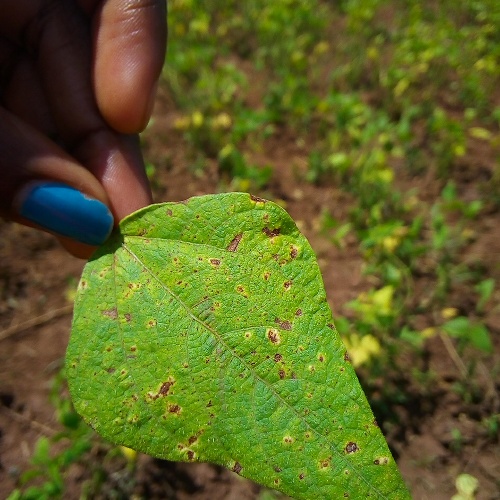
Leaf condition: bean_rust